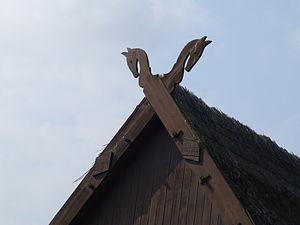
Hengist et Horsa sont deux frères originaires du Jutland qui, selon la tradition, auraient mené leur peuple durant l'invasion de la Bretagne et fondé le premier royaume anglo-saxon sur l'île : le royaume de Kent, dans le sud-est de l'Angleterre. Ces deux rois sont considérés comme semi-légendaires. En langue vieil anglaise, hengest signifie « étalon », tandis que hors, au sens de « cheval », en est un synonyme. La mythème des deux chefs frères des Grandes Invasions est typiquement germanique et continue celle des Jumeaux divins indo-européens.